Matthias Corvinus

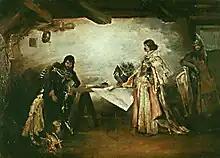
"George of Poděbrady and Matthias Corvinus", a painting by Mikoláš Aleš

Matthias's election was the first time that a member of the nobility mounted the royal throne in Hungary. Michael Szilágyi sent John Vitéz to Prague to discuss the terms of Matthias's release with George of Poděbrady. Poděbrady, whose daughter Katalin Matthias promised to marry, agreed to release his future son-in-law for a ransom of 60,000 gold florins. Matthias was surrendered to the Hungarian delegates in Strážnice on 9 February 1458. With Poděbrady's mediation, he was reconciled with John Jiskra of Brandýs, the commander of the Czech mercenaries who dominated most of Upper Hungary.